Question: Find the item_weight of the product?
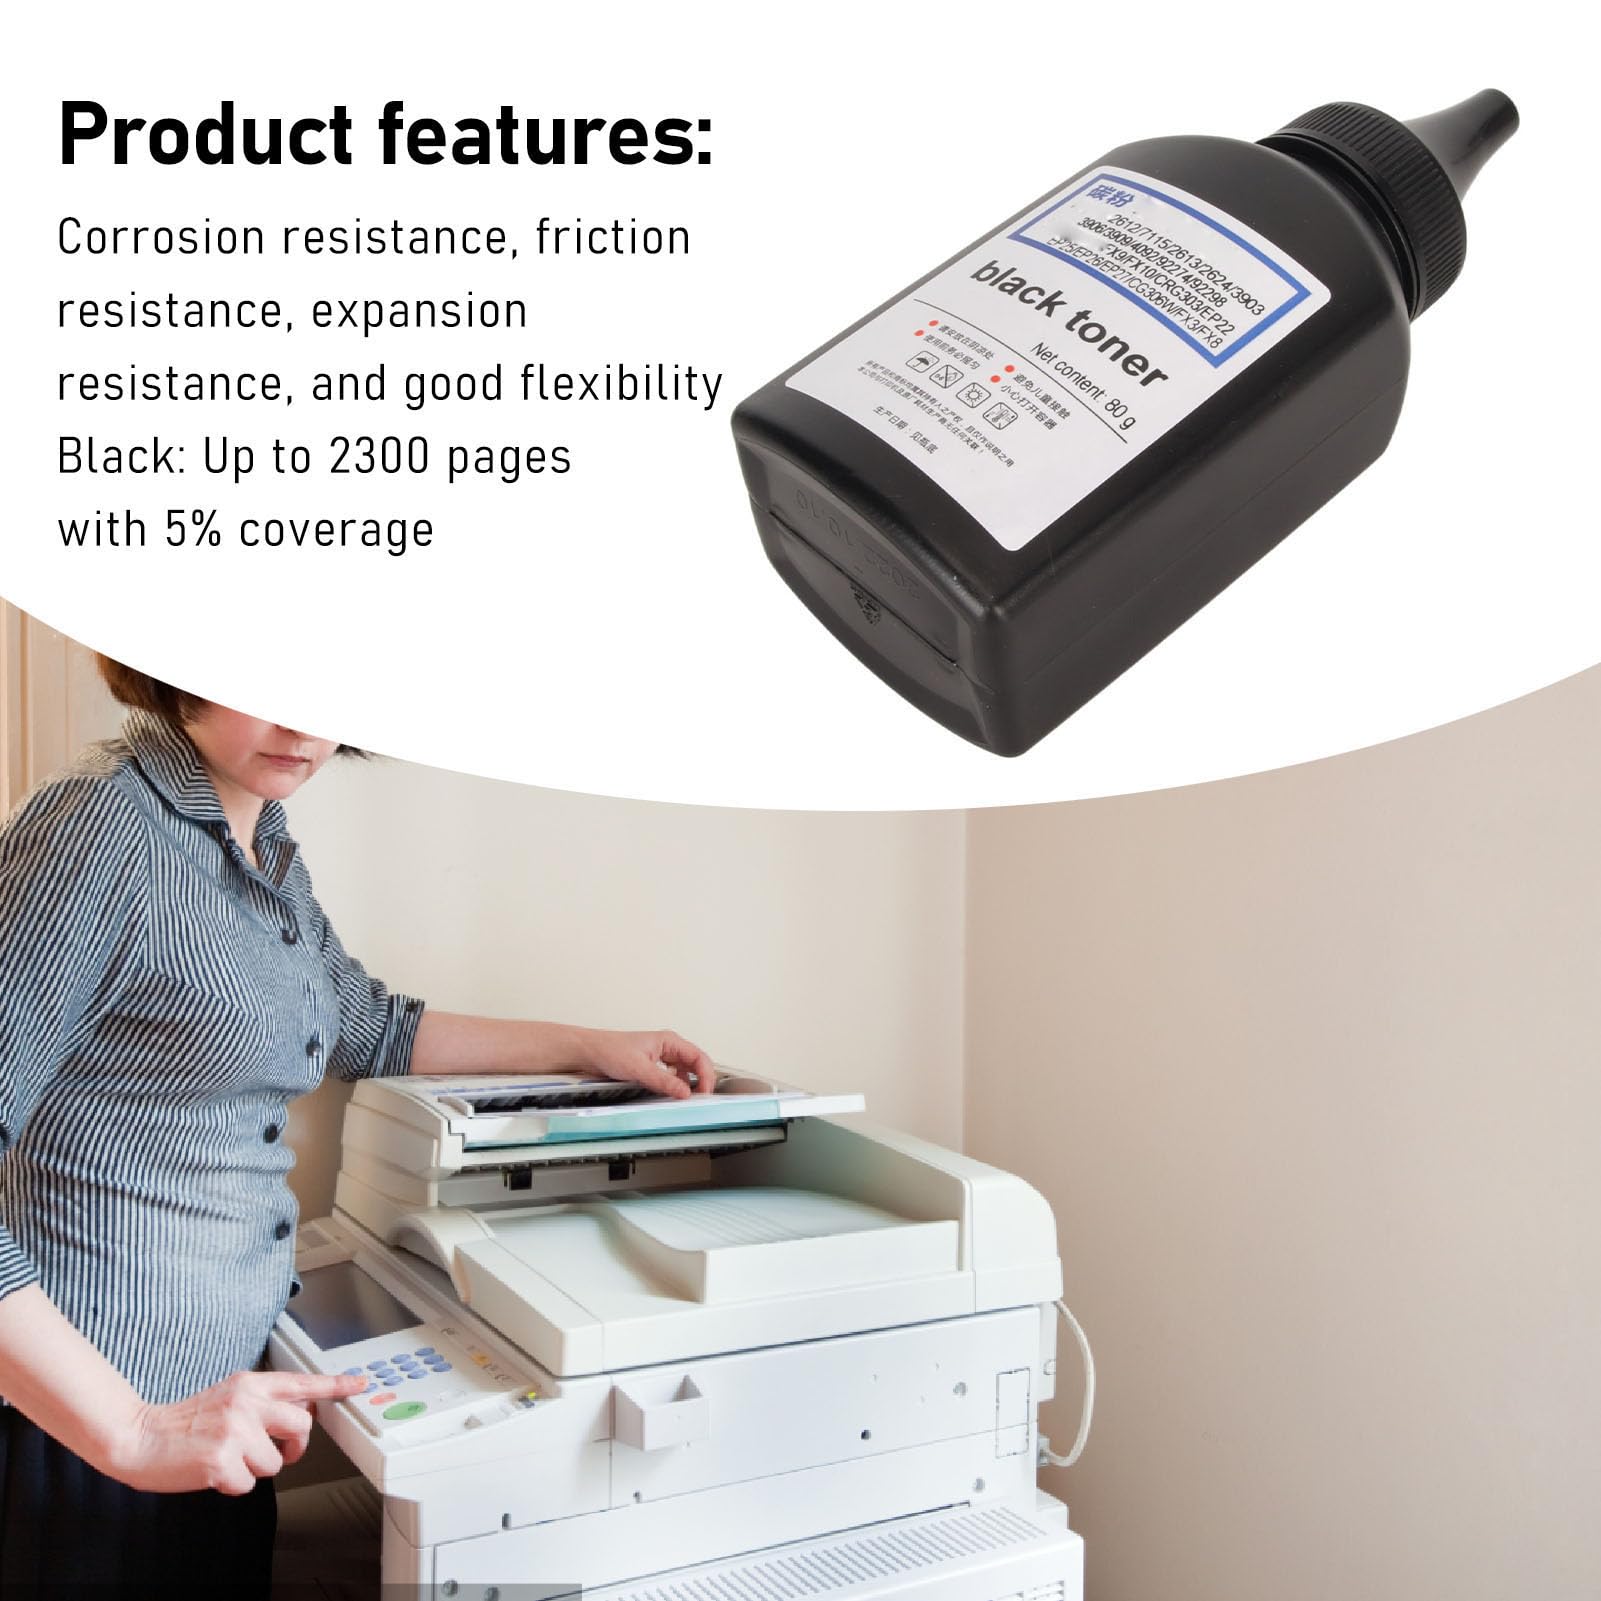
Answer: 80.0 gram